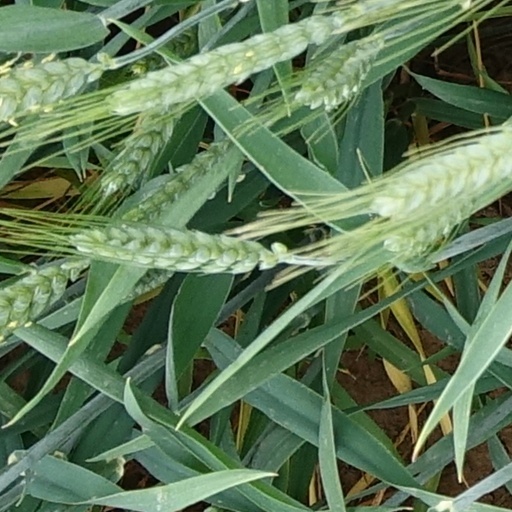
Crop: wheat